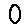
Label: 0